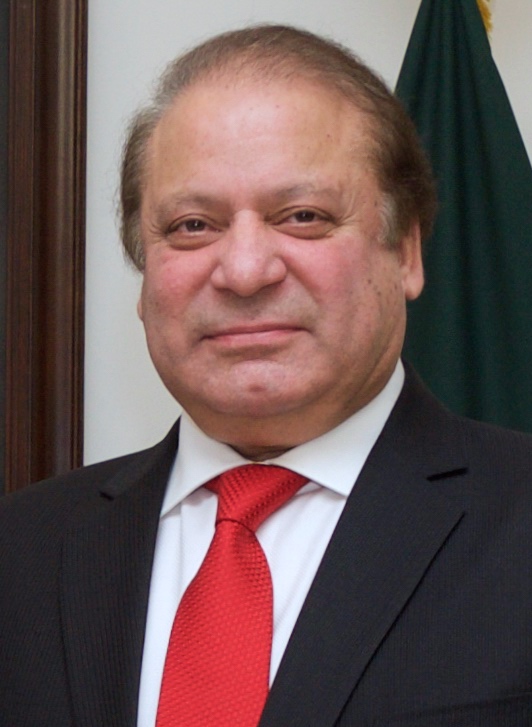
นาวาซ ชาริฟ

|name = นาวาซ ชาริฟنواز شریف
|image = Nawaz Sharif January 2015.jpg
|office = นายกรัฐมนตรีปากีสถาน
|president = อาซิฟ อาลี ซาร์ดารีมัมนูน ฮุสเซน
|term_start = 5 มิถุนายน พ.ศ. 2556
|term_end = 28 กรกฎาคม พ.ศ. 2560
|predecessor = มีร์ ฮาซาร์ ข่าน โคโซ (รักษาการ)
|successor
|president1 = Rafiq TararFarooq LeghariWasim Sajjad
|term_start1 = 17 กุมภาพันธ์ 2540
|term_end1 = 12 ตุลาคม 2542
|predecessor1 = Malik Meraj Khalid (รักษาการ)
|successor1 = เปอร์เวซ มูชาร์ราฟ (Chief Executive)
|president2 = Ghulam Ishaq Khan
|term_start2 = 26 พฤษภาคม 2536
|term_end2 = 18 กรกฎาคม 2536
|predecessor2 = Balakh Sher Mazari (รักษาการ)
|successor2 = Moeenuddin Ahmad Qureshi (รักษาการ)
|president3 = Ghulam Ishaq Khan
|term_start3 = 6 พฤศจิกายน 2533
|term_end3 = 18 เมษายน 2536
|predecessor3 = Ghulam Mustafa Jatoi (Acting)
|successor3 = Balakh Sher Mazari (Acting)
|office4 = รัฐมนตรีว่าการกระทรวงกลาโหม
|term_start4 = 17 กุมภาพันธ์ 2540
|term_end4 = 12 ตุลาคม 2542
|predecessor4 = Shahid Hamid (Acting)
|successor4 = เปอร์เวซ มูชาร์ราฟ
|office5 = หัวหน้าพรรคฝ่ายค้าน
|term_start5 = 19 ตุลาคม 2536
|term_end5 = 5 พฤศจิกายน 2539
|predecessor5 = เบนาซีร์ บุตโต
|successor5 = เบนาซีร์ บุตโต
|office6 = มุขมนตรีแห่งจังหวัดปัญจาบ
|governor6 = Ghulam Jilani KhanSajjad Hussain QureshiTikka Khan
|term_start6 = 9 เมษายน พ.ศ. 2528
|term_end6 = 13 สิงหาคม พ.ศ. 2534
|predecessor6 = Sadiq Hussain Qureshi
|successor6 = Ghulam Haider Wyne
|office7 = ประธานพรรคสันนิบาตมุสลิมปากีสถาน (เอ็น)
|term_start7 = 27 กรกฎาคม พ.ศ. 2554
|term_start8 = 6 ตุลาคม พ.ศ. 2536
|term_end8 = 12 ตุลาคม พ.ศ. 2544
|birth_place = ละฮอร์, อาณาจักรปากีสถาน|ปากีสถาน
|party = พรรคสันนิบาตมุสลิมปากีสถาน (ก่อน 2528)พรรคสันนิบาติมุสลิมปากีสถาน (เอฟ) (2528–2531)พรรคสันนิบาตมุสลิมปากีสถาน (เอ็น) (2531–ปัจจุบัน)
|otherparty = Islami Jamhoori Ittehad|Islamic Democratic Alliance (1988–1990)
|spouse = คุลซูม นาวาซ
|children = Maryam NawazHassan NawazHussain Nawaz
|alma_mater = Government College University, Lahore|Government College UniversityUniversity of the Punjab
|religion = อิสลาม
|website = เว็บไซต์ทางการ
นาวาซ ชาริฟ (; เกิด 25 ธันวาคม พ.ศ. 2492) เป็นนักการเมืองอนุรักษนิยมฝ่ายขวา นักอุตสาหกรรมโรงงานเหล็กกล้าและผู้มีอิทธิพลทางธุรกิจ อดีตนายกรัฐมนตรีปากีสถานสามสมัย โดยเชห์บาซ ชารีฟ|เชห์บาซน้องชายของเขา เป็นผู้ดำรงตำแหน่งนายกรัฐมนตรีปากีสถานคนปัจจุบัน
ปัจจุบัน เขาเป็นประธานพรรคสันนิบาตมุสลิมปากีสถาน (เอ็น) หนึ่งในพรรคการเมืองสำคัญและอนุรักษนิยมใหญ่ที่สุดในปากีสถาน เขายังเป็นนักอุตสาหกรรมที่มั่งคั่งที่สุดคนหนึ่งของประเทศ
== อ้างอิง ==
หมวดหมู่:นายกรัฐมนตรีปากีสถาน
หมวดหมู่:นักการเมืองปากีสถาน
หมวดหมู่:บุคคลจากลาฮอร์
หมวดหมู่:ผู้นำสูงสุด